Huawei

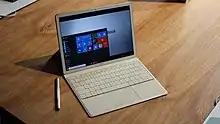
Huawei Matebook 2-in-1 tablet

In July 2003, Huawei established their handset department and by 2004, Huawei shipped their first phone, the C300. The U626 was Huawei's first 3G phone in June 2005 and in 2006, Huawei launched the first Vodafone-branded 3G handset, the V710. The U8220 was Huawei's first Android smartphone and was unveiled in MWC 2009. At CES 2012, Huawei introduced the Ascend range starting with the Ascend P1 S. At MWC 2012, Huawei launched the Ascend D1. In September 2012, Huawei launched their first 4G ready phone, the Ascend P1 LTE. At CES 2013, Huawei launched the Ascend D2 and the Ascend Mate. At MWC 2013, the Ascend P2 was launched as the world's first LTE Cat4 smartphone. In June 2013, Huawei launched the Ascend P6 and in December 2013, Huawei introduced Honor as a subsidiary independent brand in China. At CES 2014, Huawei launched the Ascend Mate2 4G in 2014 and at MWC 2014, Huawei launched the MediaPad X1 tablet and Ascend G6 4G smartphone. Other launched in 2014 included the Ascend P7 in May 2014, the Ascend Mate7, the Ascend G7 and the Ascend P7 Sapphire Edition as China's first 4G smartphone with a sapphire screen.